Sebastian, King of Portugal

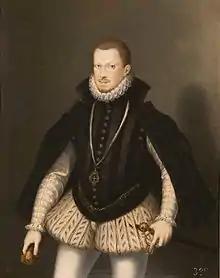
Portrait by Alonso Sanches Coelho, c. 1574–78

Sebastian was born shortly after eight in the morning of 20 January 1554 (the feast of Saint Sebastian), and he was given the saint's name in commemoration. The name Sebastian was highly unusual for members of any European royal family at the time.